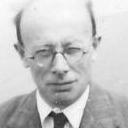
Age: 52